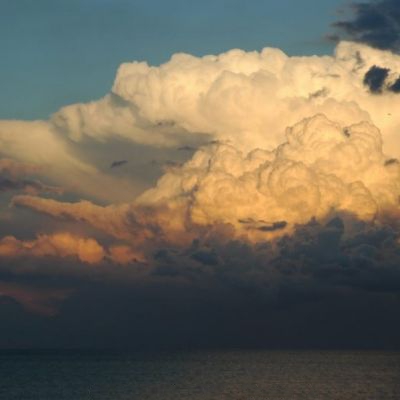
Cloud type: Cumulonimbus (Cb)